Comarcas of the Basque Country

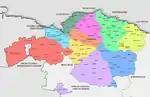
Alternative arrangement in Biscay with 10 divisions, as defined by the Euskaltzaindia in 2016

Biscay province: the conurbations on either side of the Estuary of Bilbao within the Greater Bilbao comarca, known as the Left Bank and the Right Bank, are sometimes counted separately both from one another and from the city of Bilbao itself. Less commonly, the Getxo area on the Right Bank and the adjacent suburban Txorierri valley are grouped in a Uribe-Kosta district along with those in Mungialdea (referred to by Eustat as Plentzia-Mungia, with the term Uribe-Bertoe also used), while the Left Bank and the , the area's former mining zone, is merged into the mainly rural western Enkarterri comarca which previously governed the districts as a larger merindad, as was the case for the Right Bank in the Uribe merindad. The Hego Uribe area south of Bilbao tends to remain grouped with the city when other adjustments are made, or is linked with Arratia-Nervión if counted as an outlying zone.